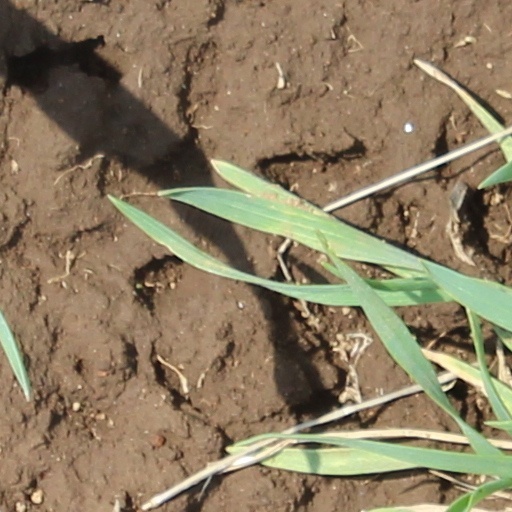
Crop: wheat